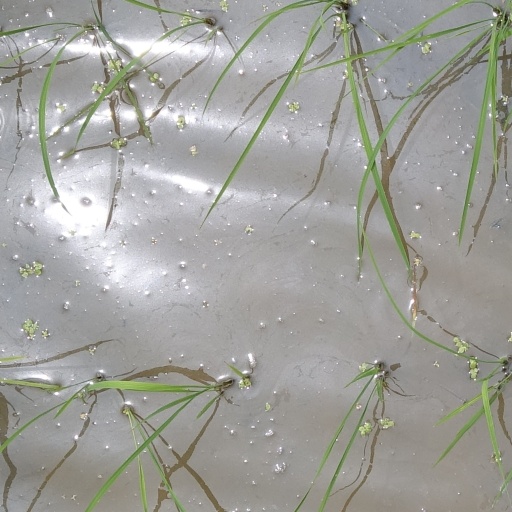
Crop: rice